Overtreated

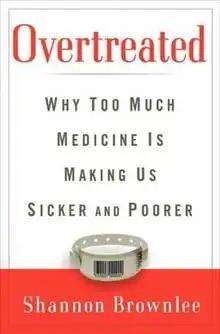

Overtreated - Why too much Medicine is Making us Sicker and Poorer is a 2007 book by Shannon Brownlee about unnecessary health care.